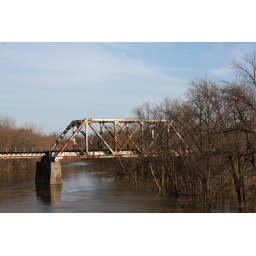
CSX Pratt through truss railroad bridge over the Salt River in Shepardsville, Bullitt County, Kentucky.